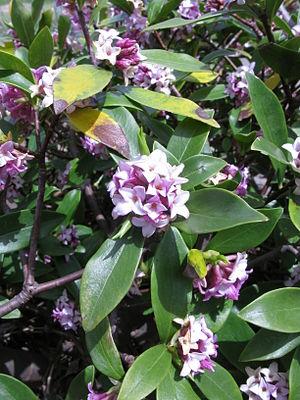
Le Daphné odora, ou Daphne odora, est une espèce de plantes du genre Daphne et de la famille des Thyméléacées.